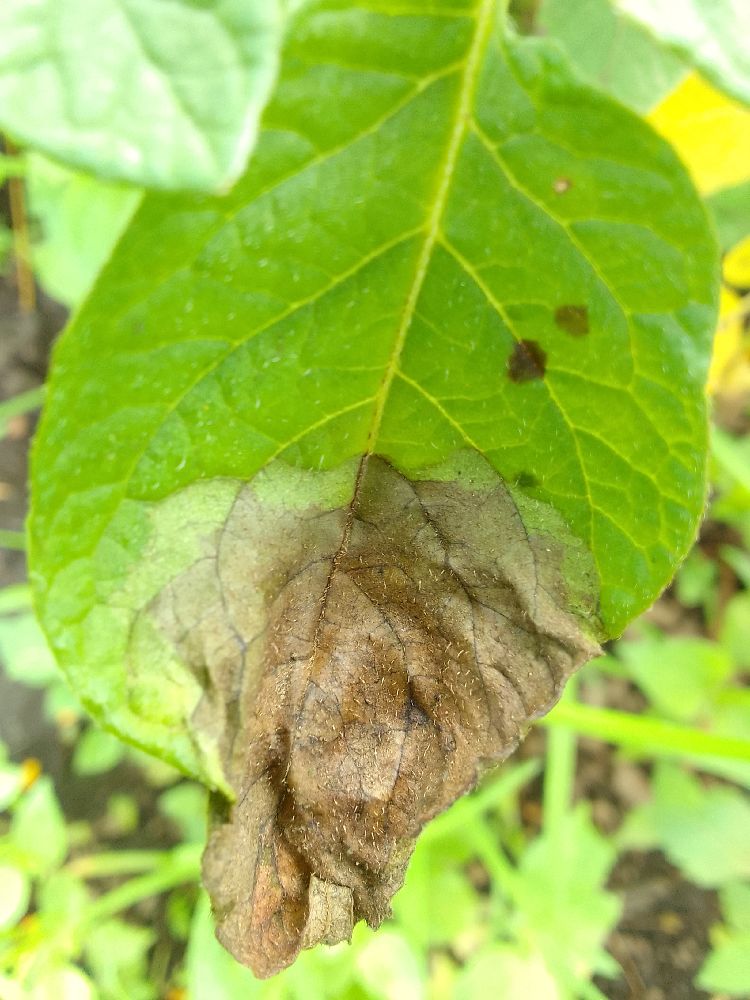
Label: Late blight